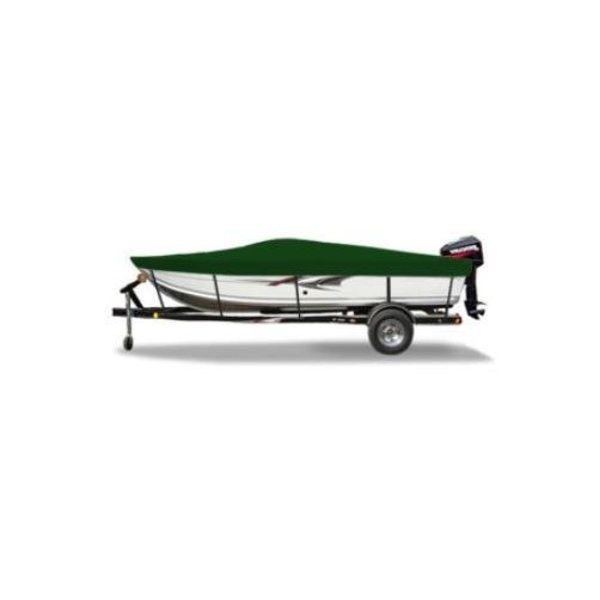
Basic Fish OB 12'513'4 62
Mfr # 86013OF
Brand: TAYLORMADE
Category: Sporting Goods > Outdoor Recreation > Fishing > Fishing Tackle > Fishing Sinkers > Fishing Banks